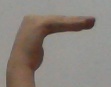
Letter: haa